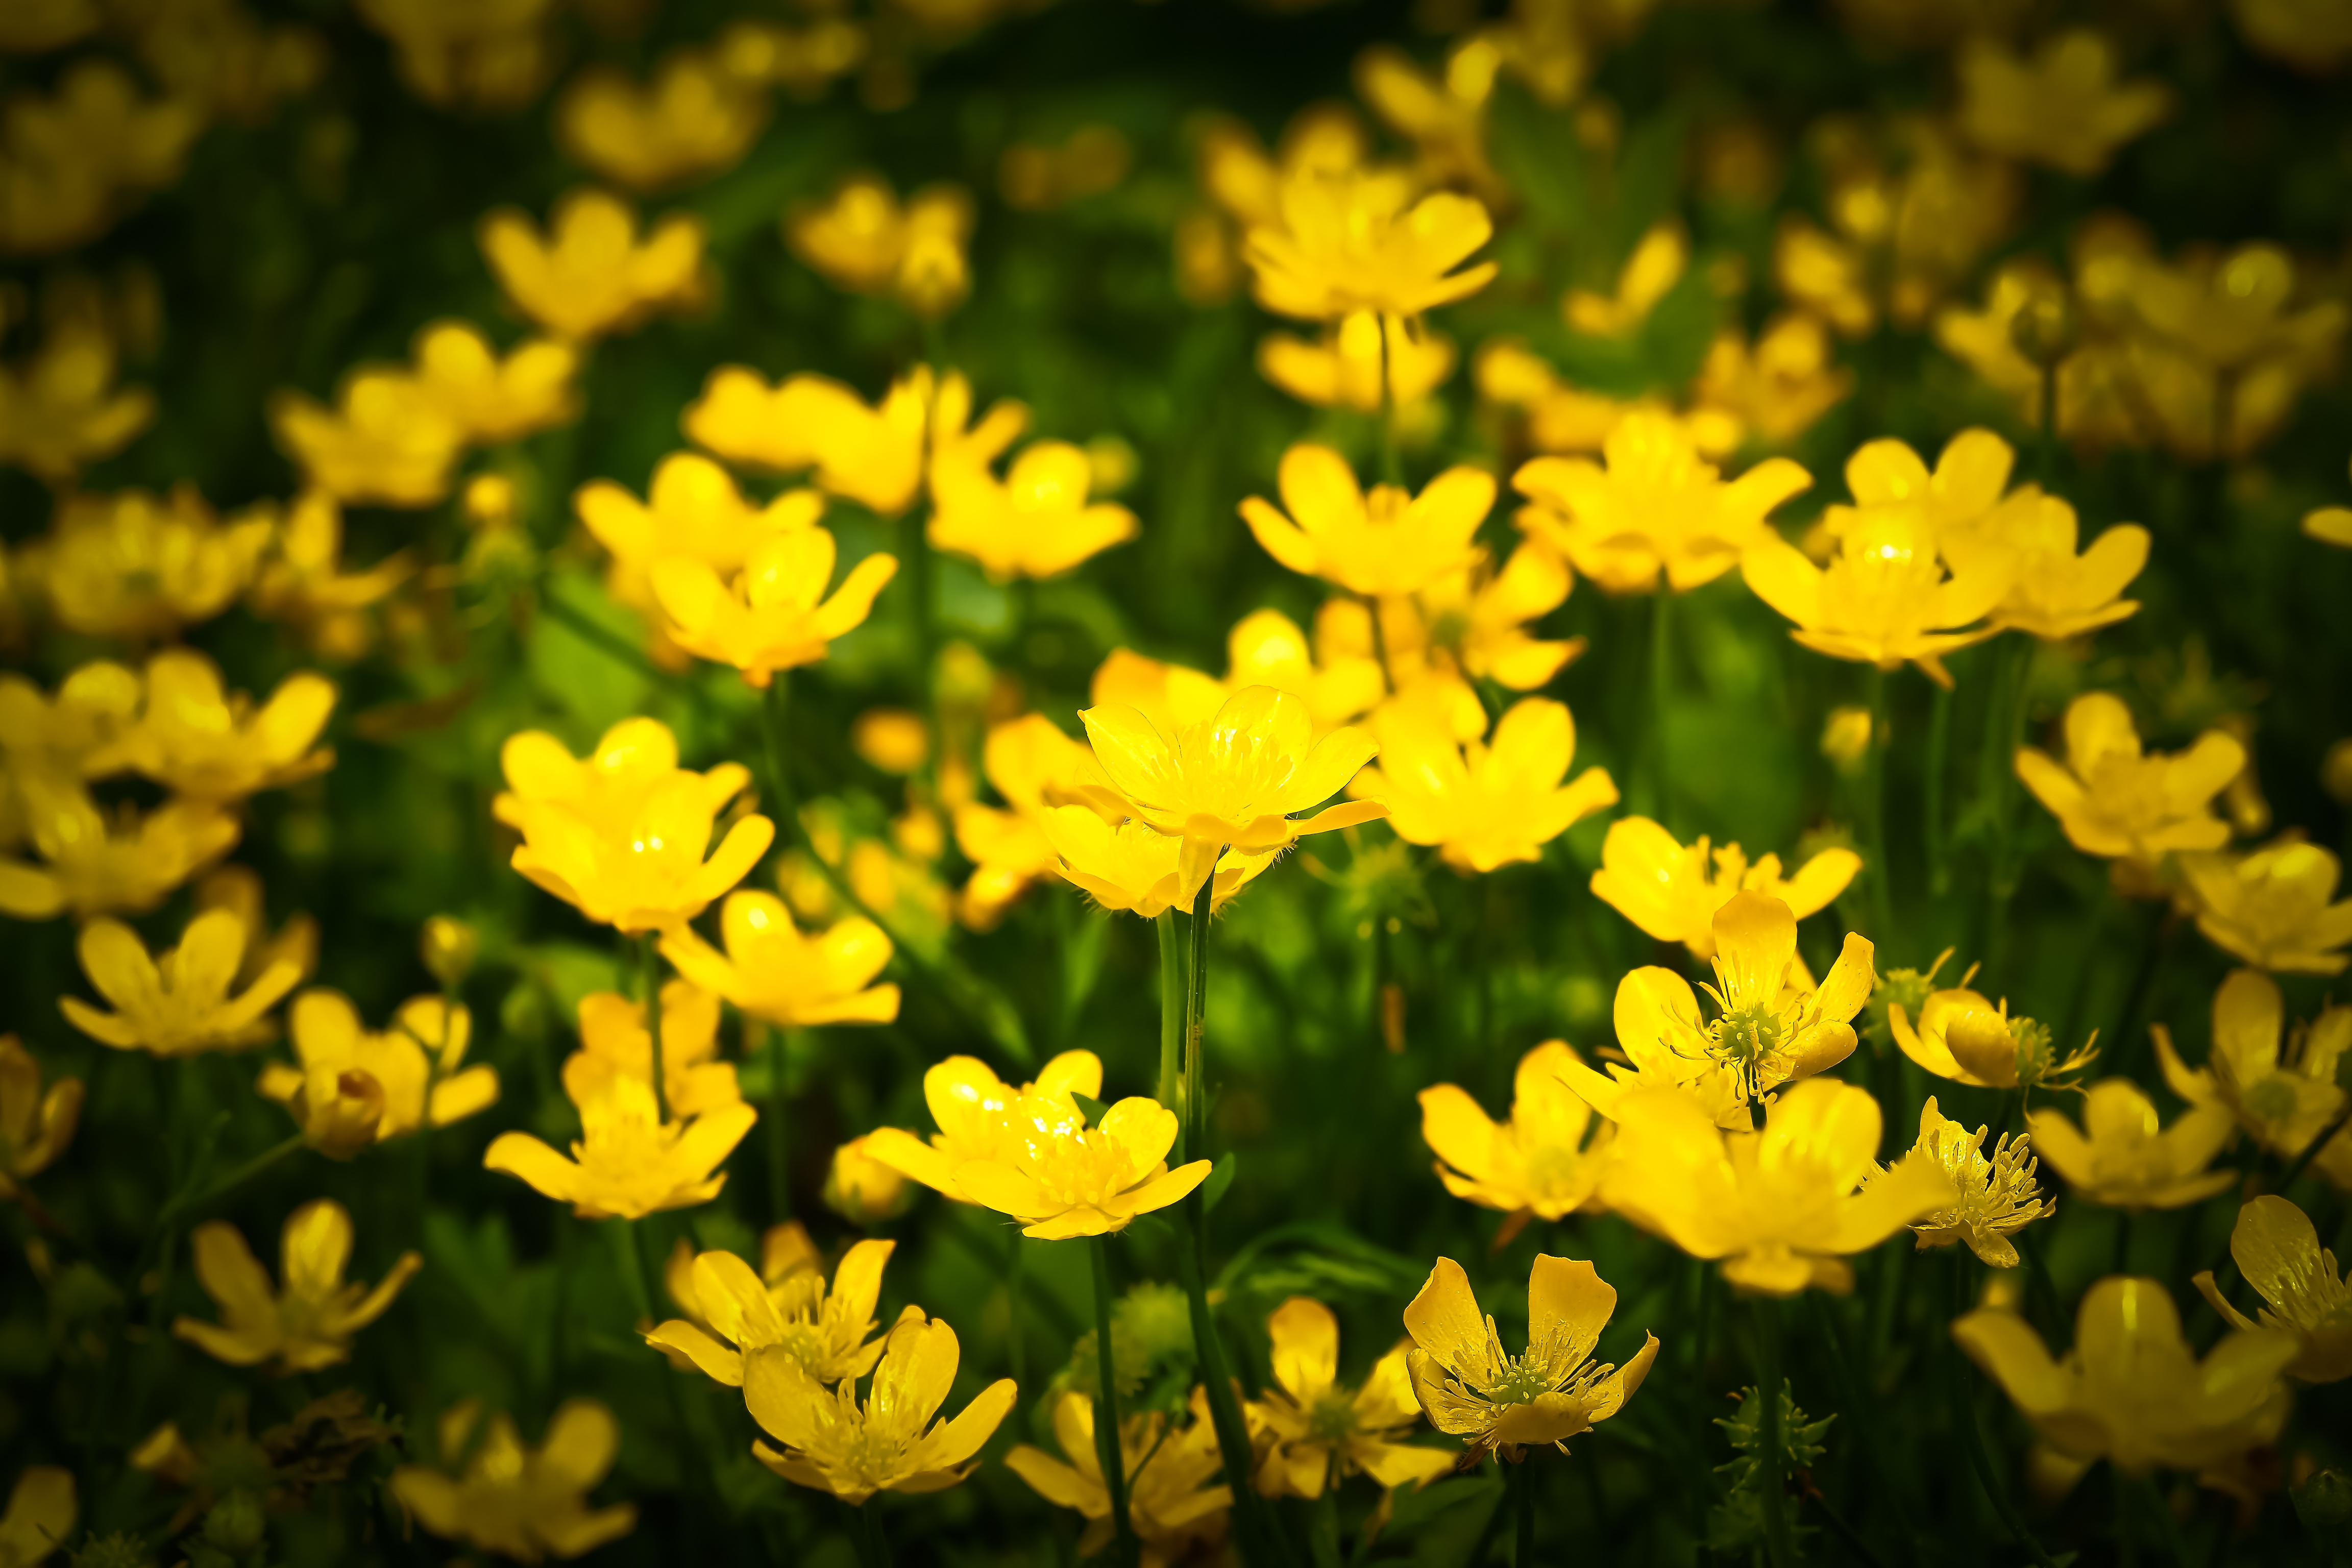
nature, grass, blossom, plant, field, meadow, sunlight, flower, petal, bloom, spring, green, macro, botany, yellow, garden, close, flora, yellow flower, wildflower, early bloomer, spring flower, macro photography, ground cover, flowering plant, celandine, spring celandine, yellow spring flower, land plant, chrysanths